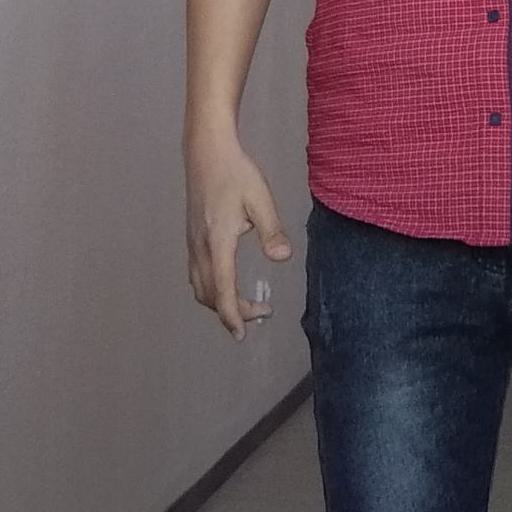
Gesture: no_gesture